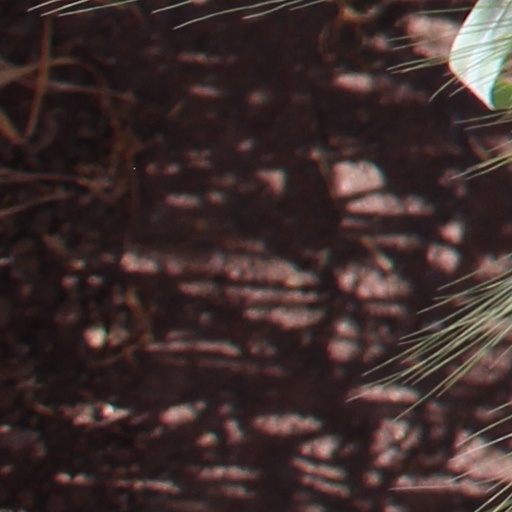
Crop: wheat